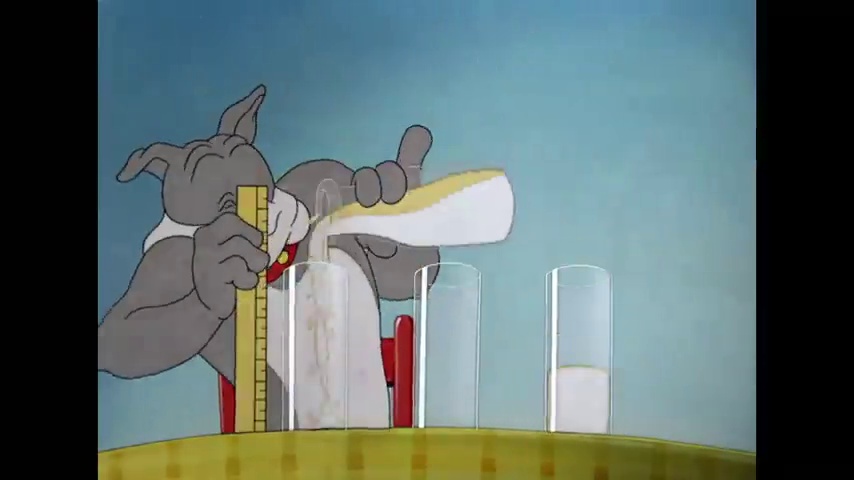
Portrait style: Cartoon Portrait